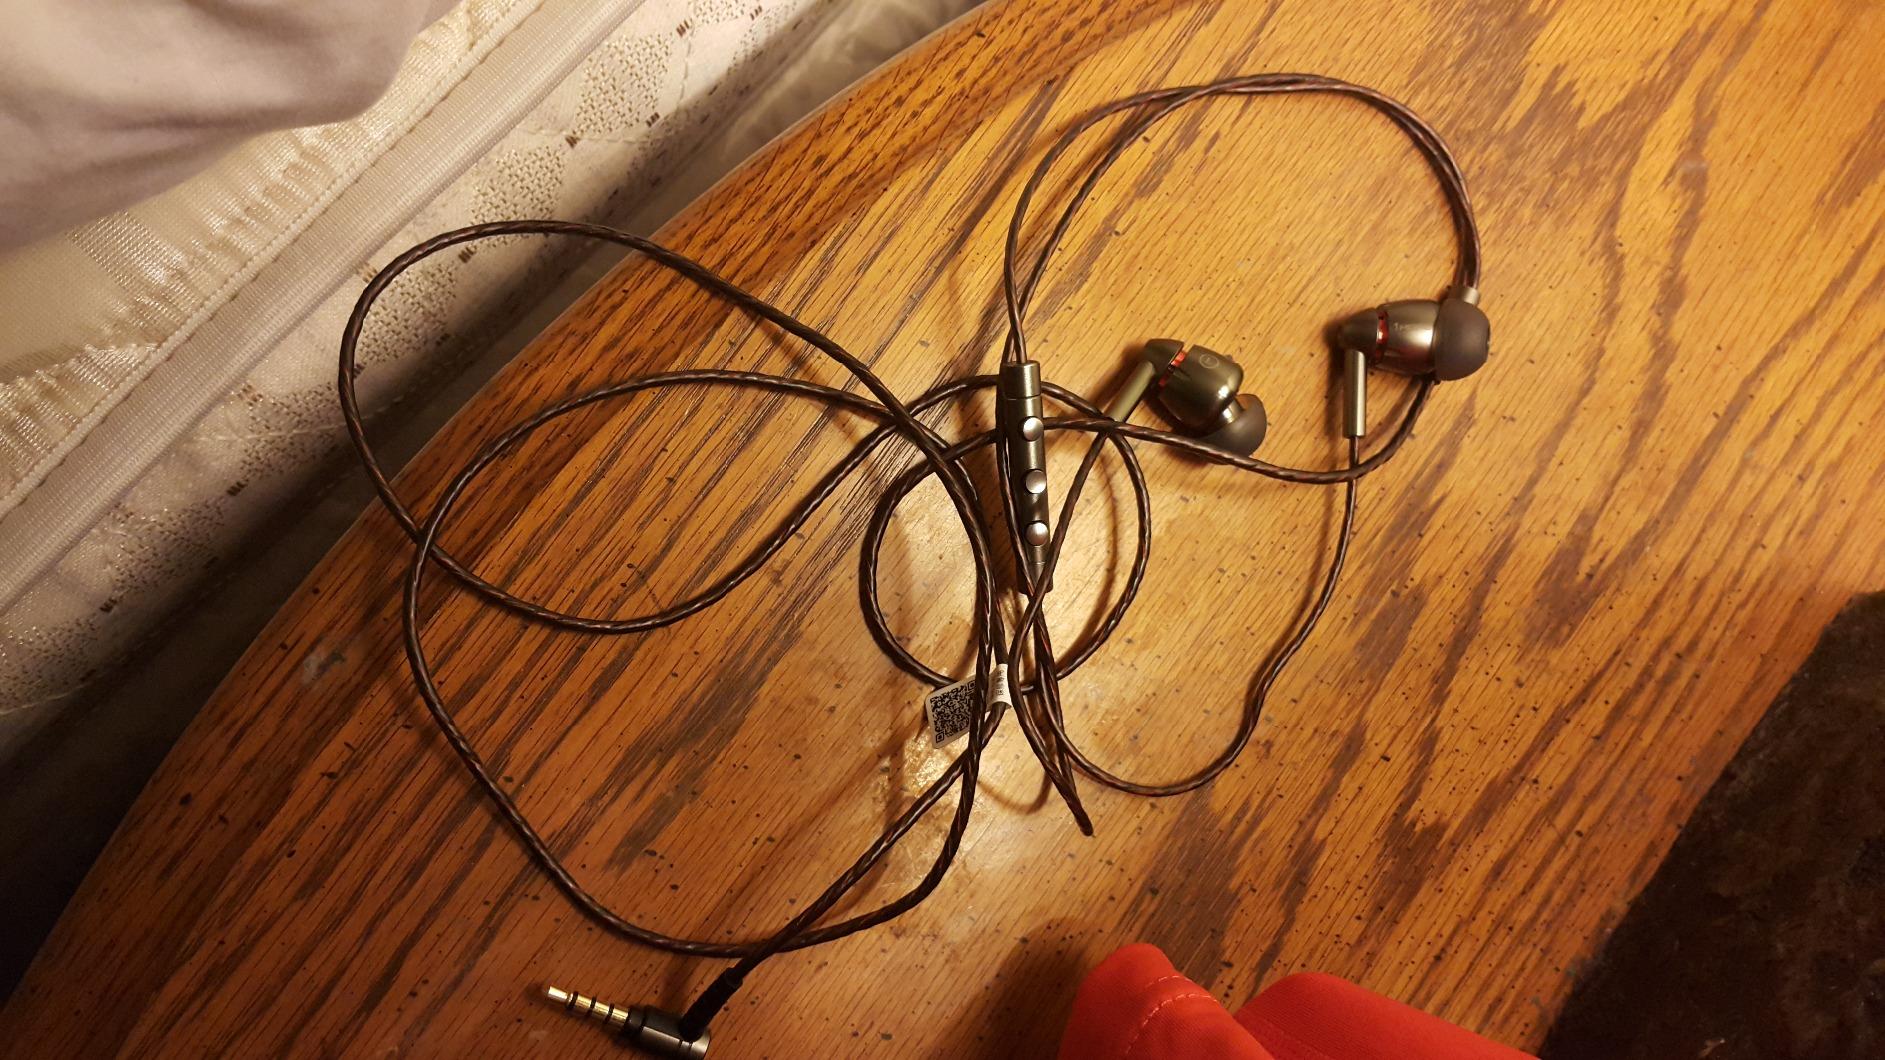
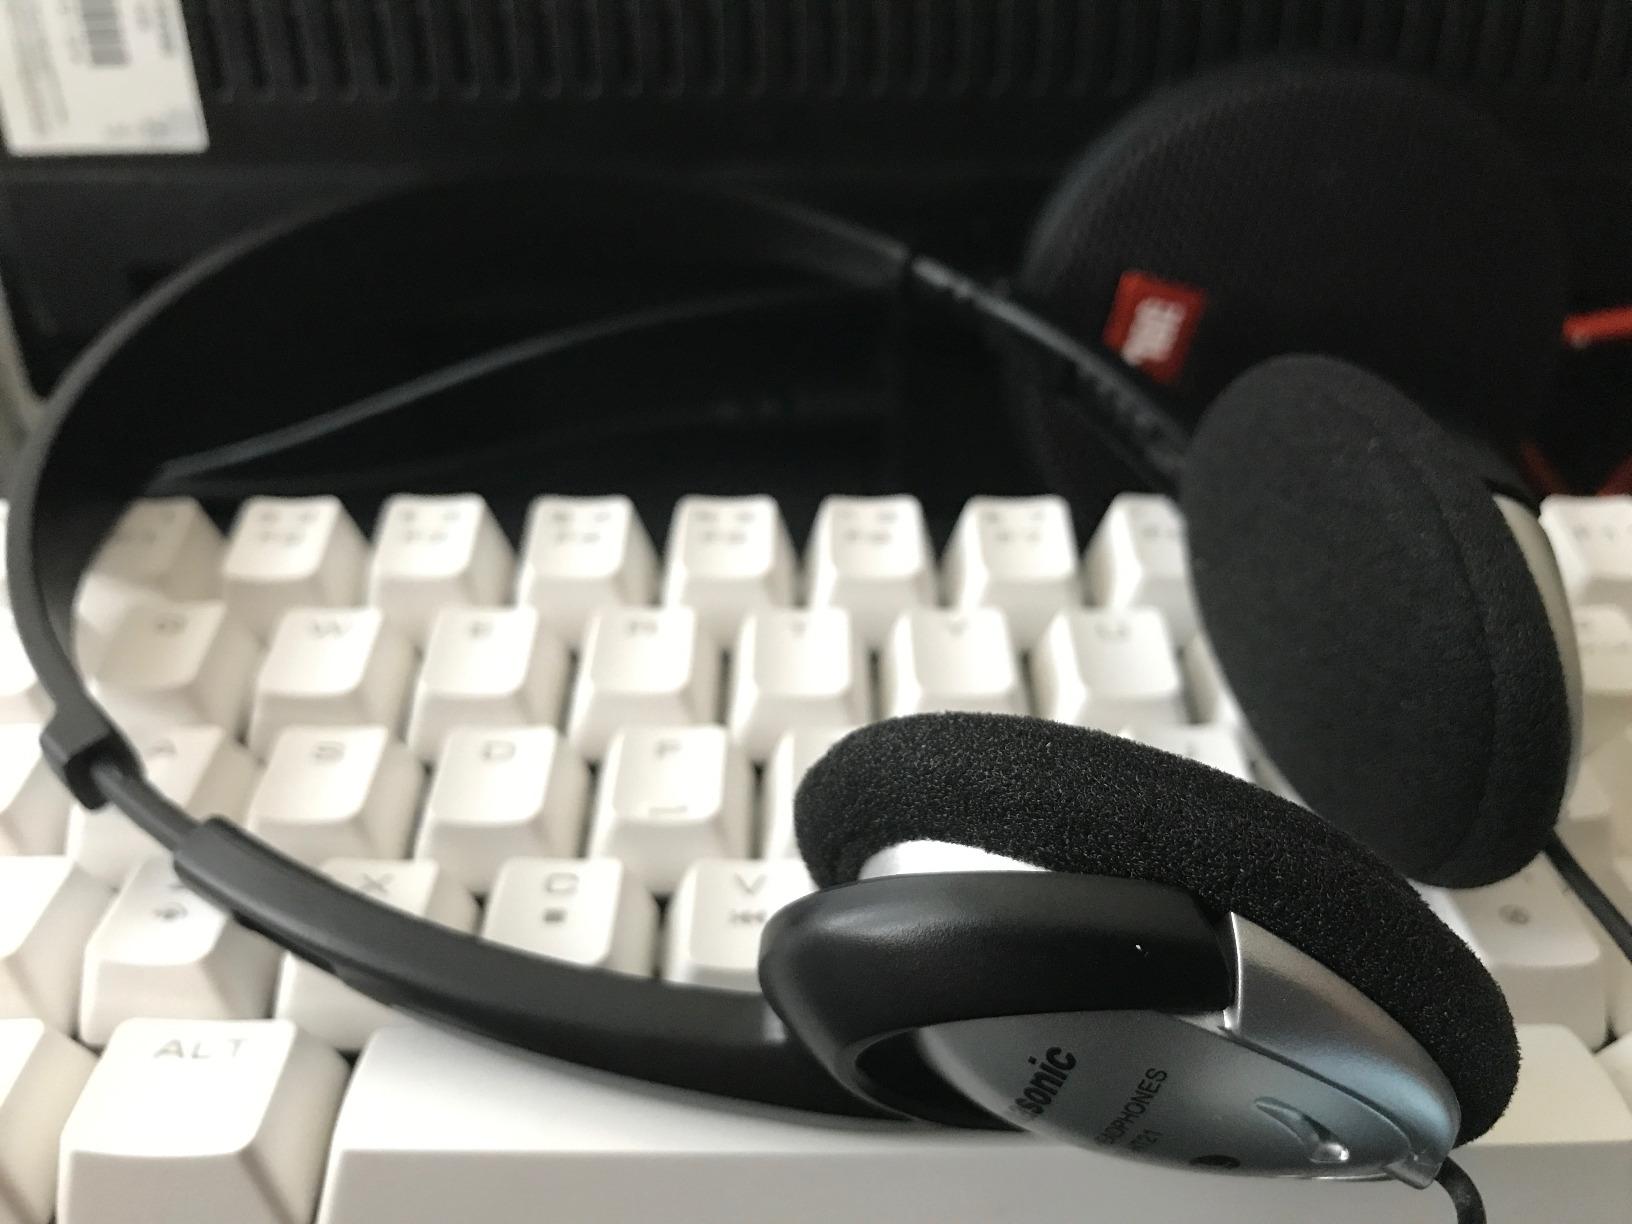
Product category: headphones
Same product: no